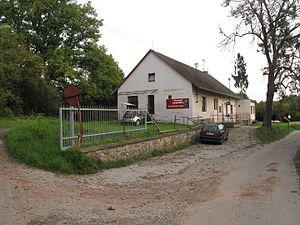
Pětihosty est une commune du district de Prague-Est, dans la région de Bohême-Centrale, en Tchéquie. Sa population s'élevait à 240 habitants en 2020.